Shota Onodera

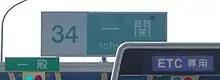

Onodera has revealed that he wears the number 34 shirt because it is the interchange number of Ichinoseki where he was born, the Akita Sakigake reported.